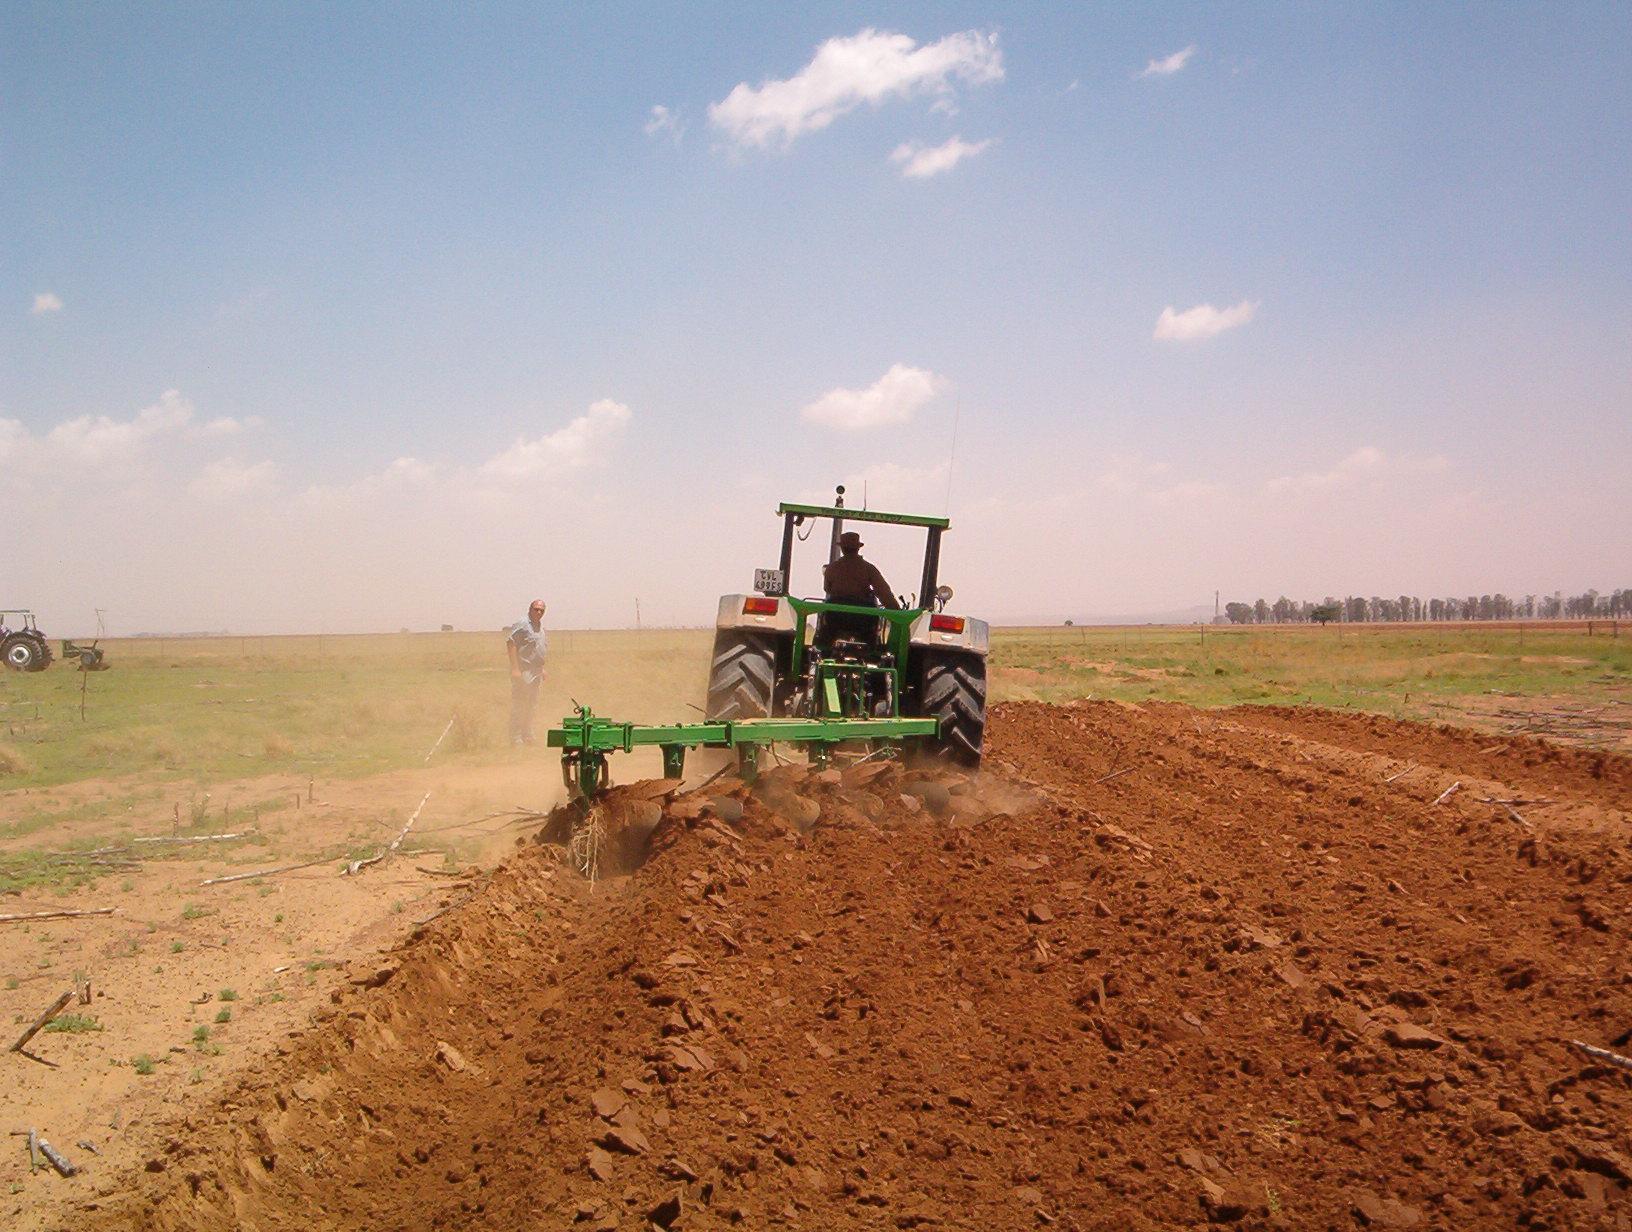
Eneo kubwa la shamba ambalo limefanyiwa kazi ya kulima chini ya anga la bluu lenye mawingu meupe. Kuna trekta kubwa la rangi ya kijani na nyeupe ikifanya kazi ya kulima ardhi nyekundu likiwa na kifaa cha kulimi.